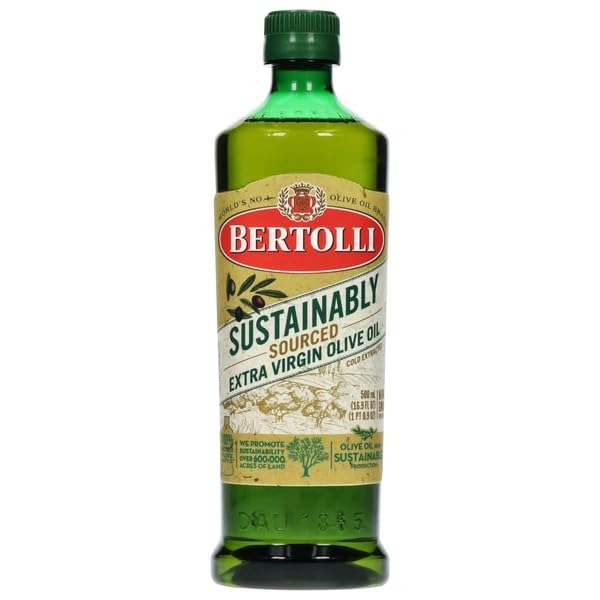
Item Name: Bertolli Extra Virgin Olive Oil Sustainable - 500 ml
Bullet Point: Bertolli Extra Virgin Olive Oil Sustainable - 500 ml
Value: 16.9
Unit: Fl Oz

Price: 8.47